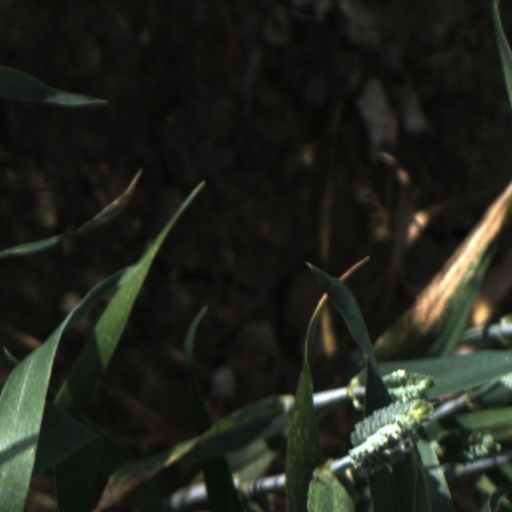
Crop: wheat